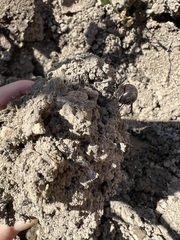
Species: Lactrodectus_hesperus